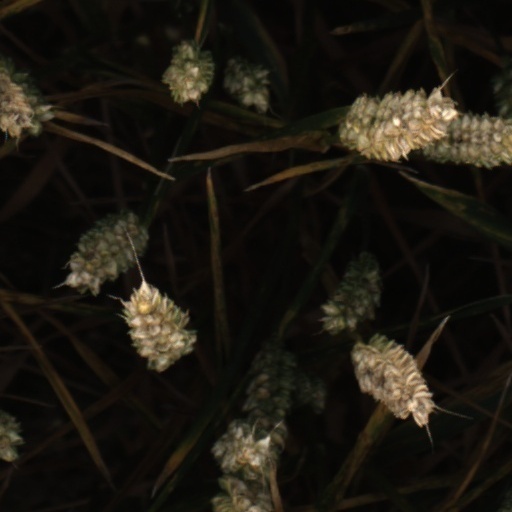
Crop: wheat